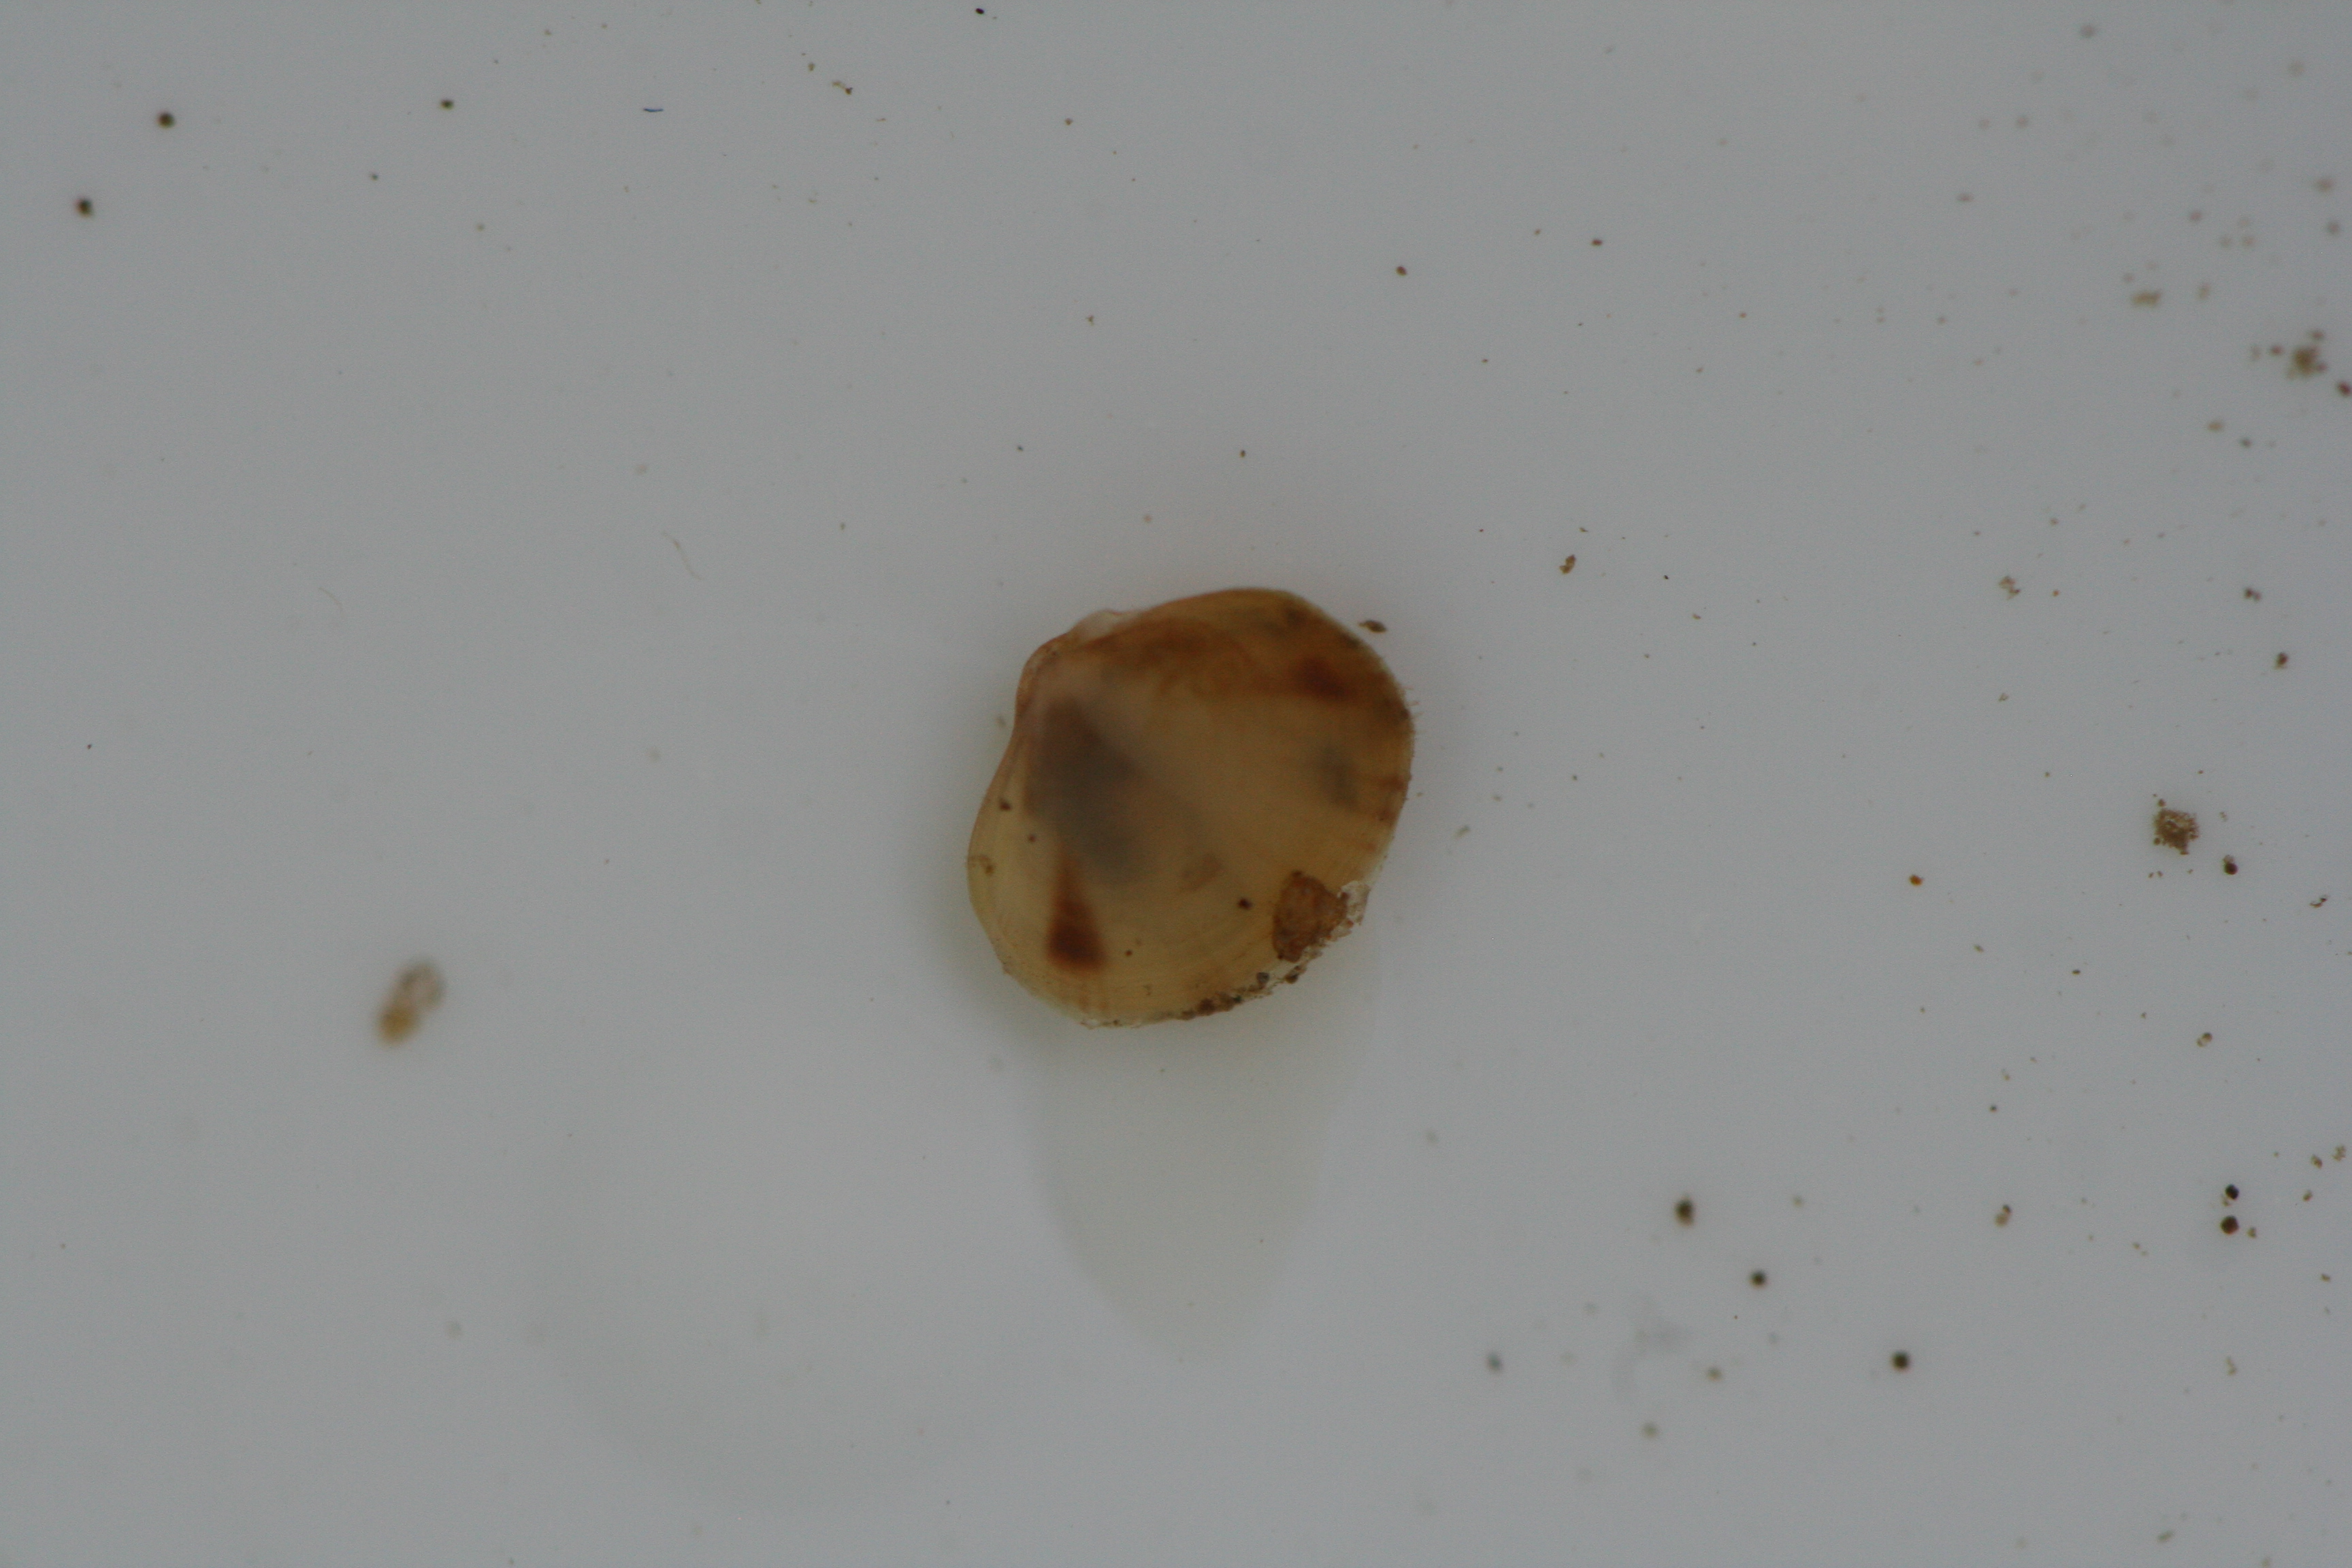
Macroinvertebrate group: snails_clams_mussels